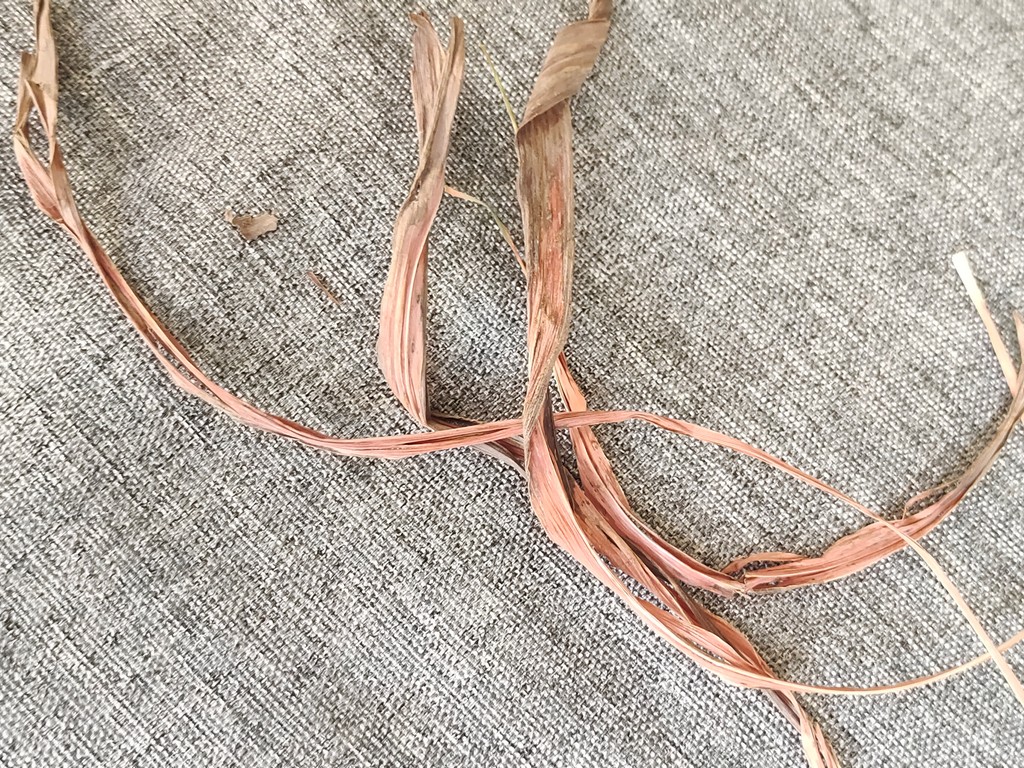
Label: Dried